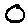
Label: 0